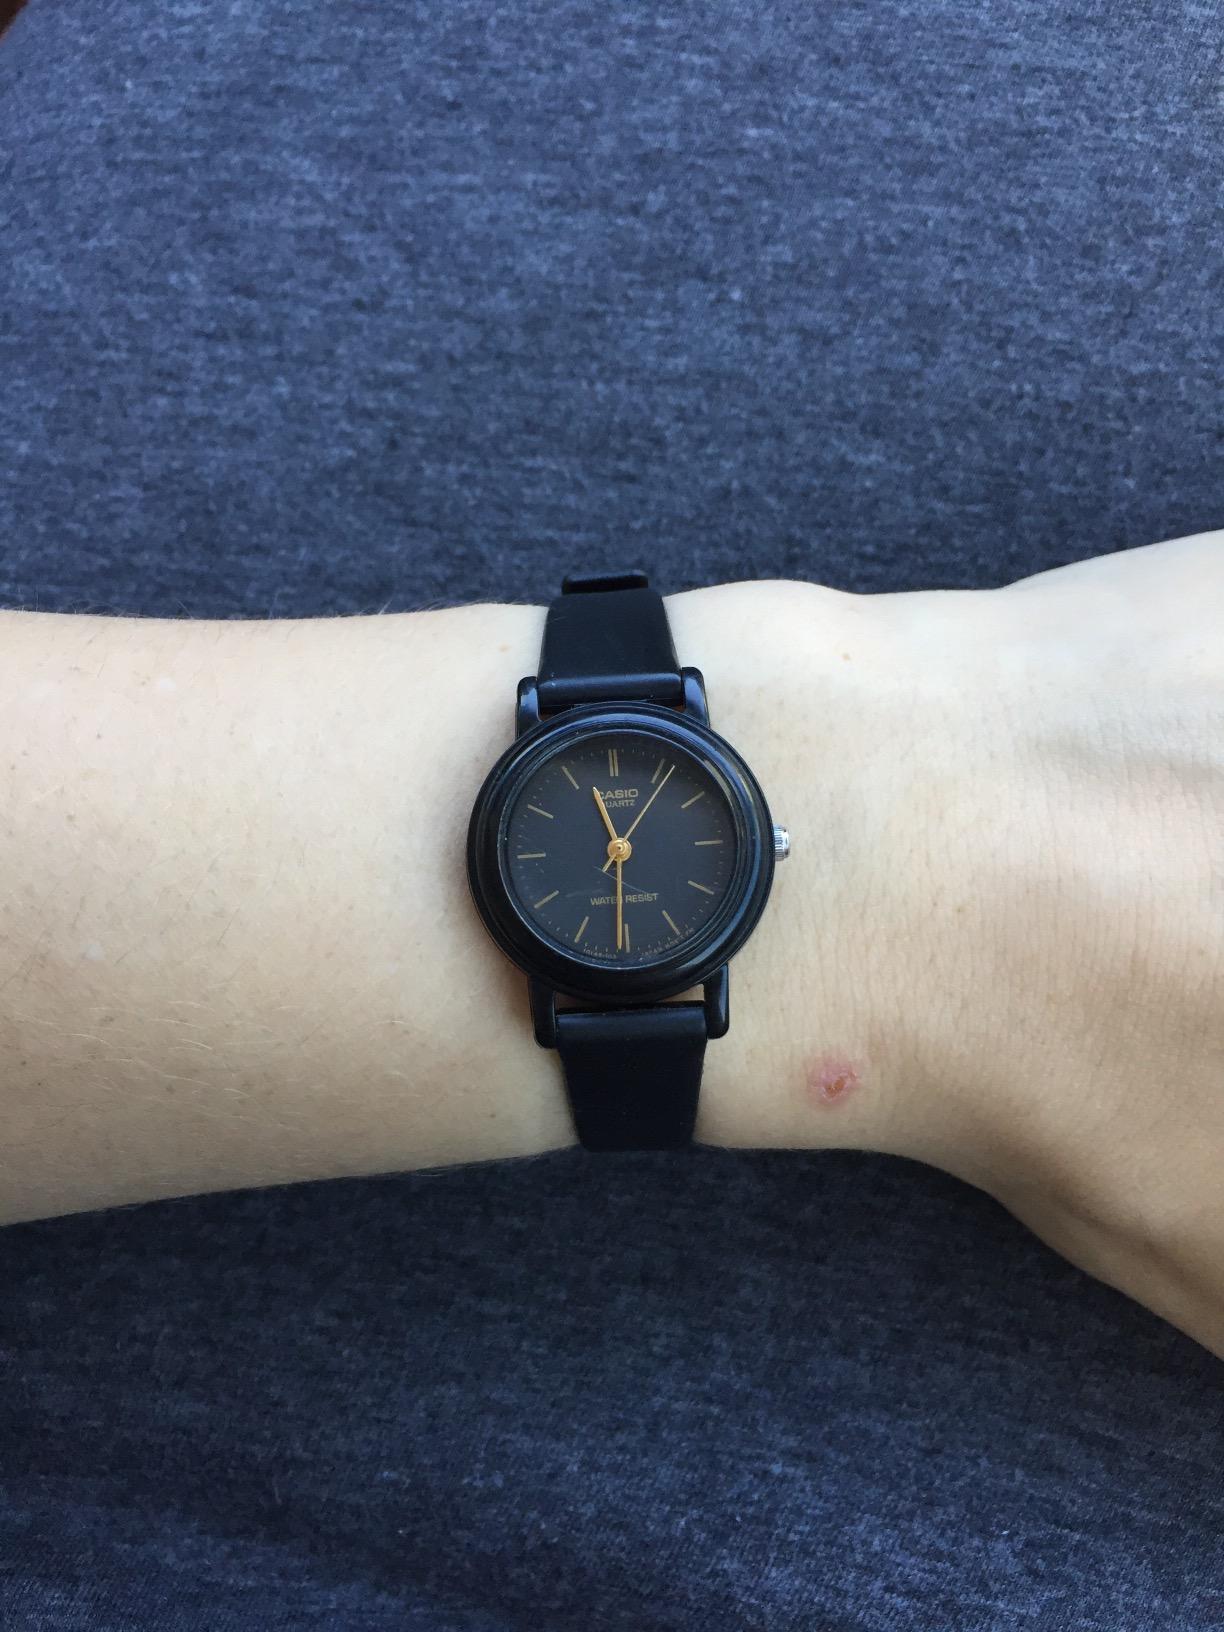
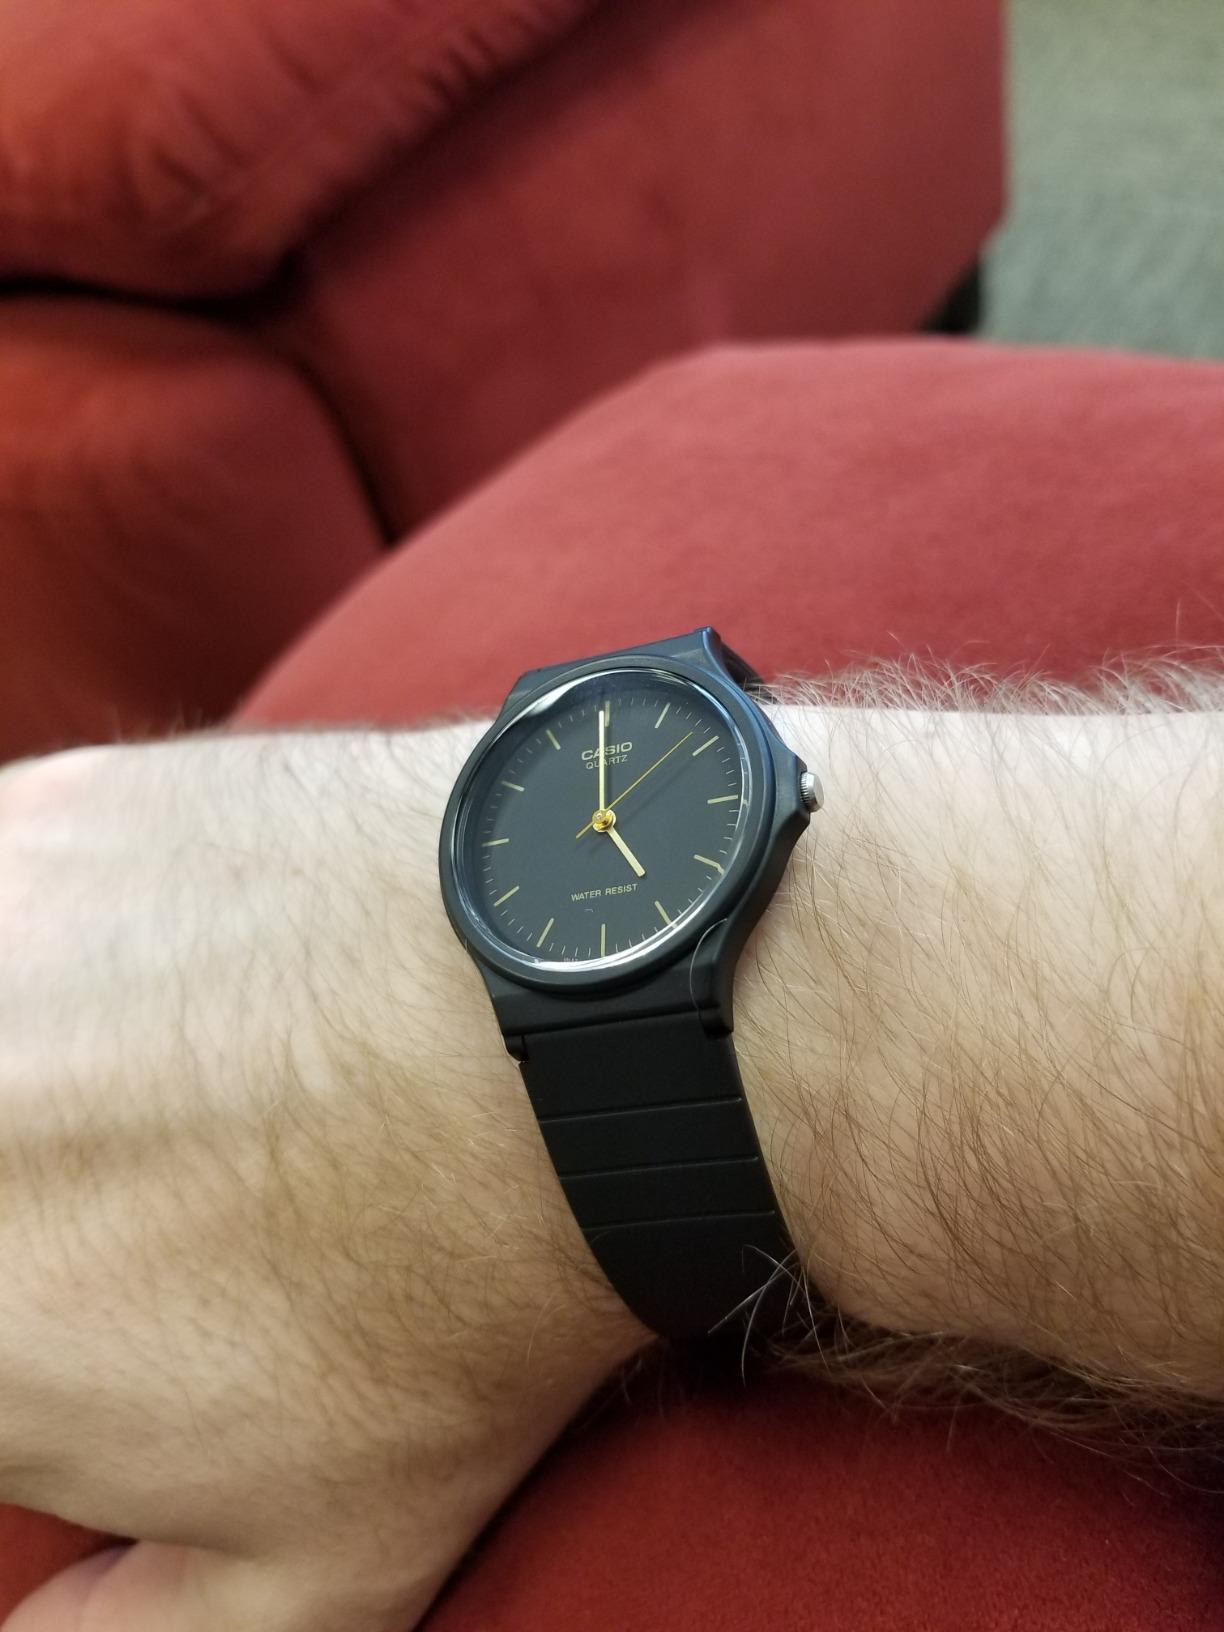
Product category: accessories_watch
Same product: no